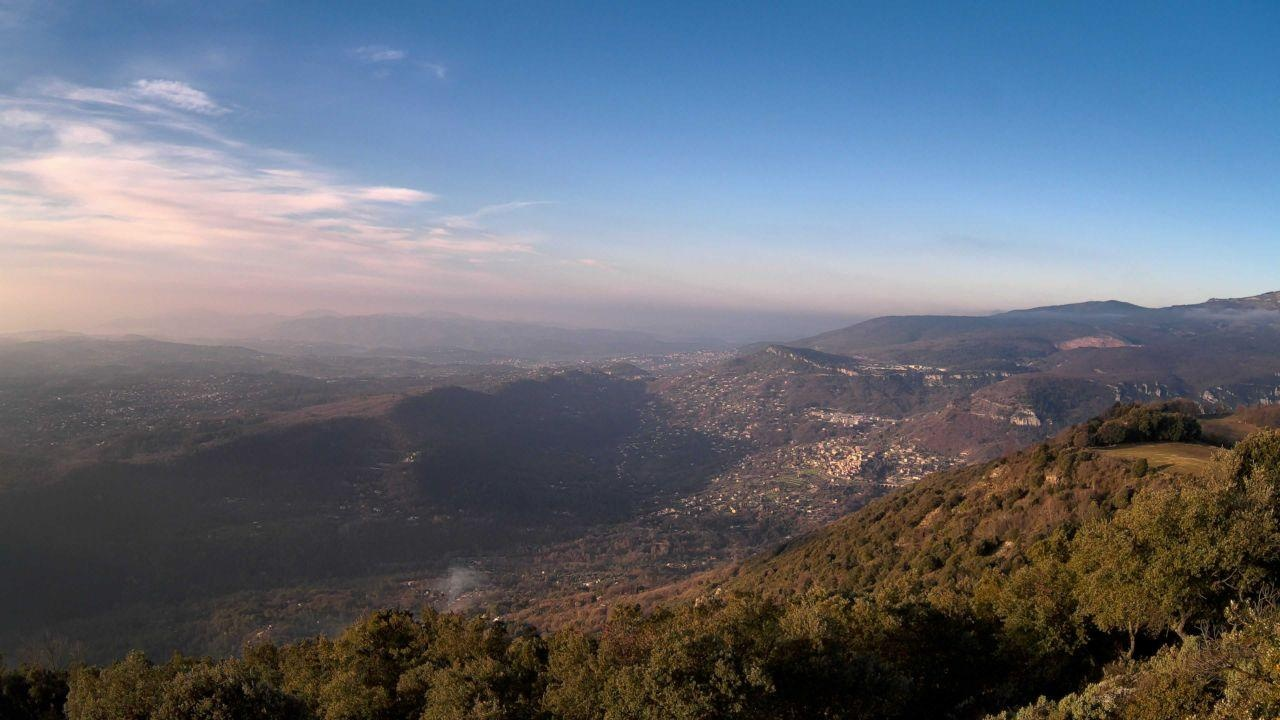
Fire: no
Smoke: yes